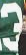
Number: 3